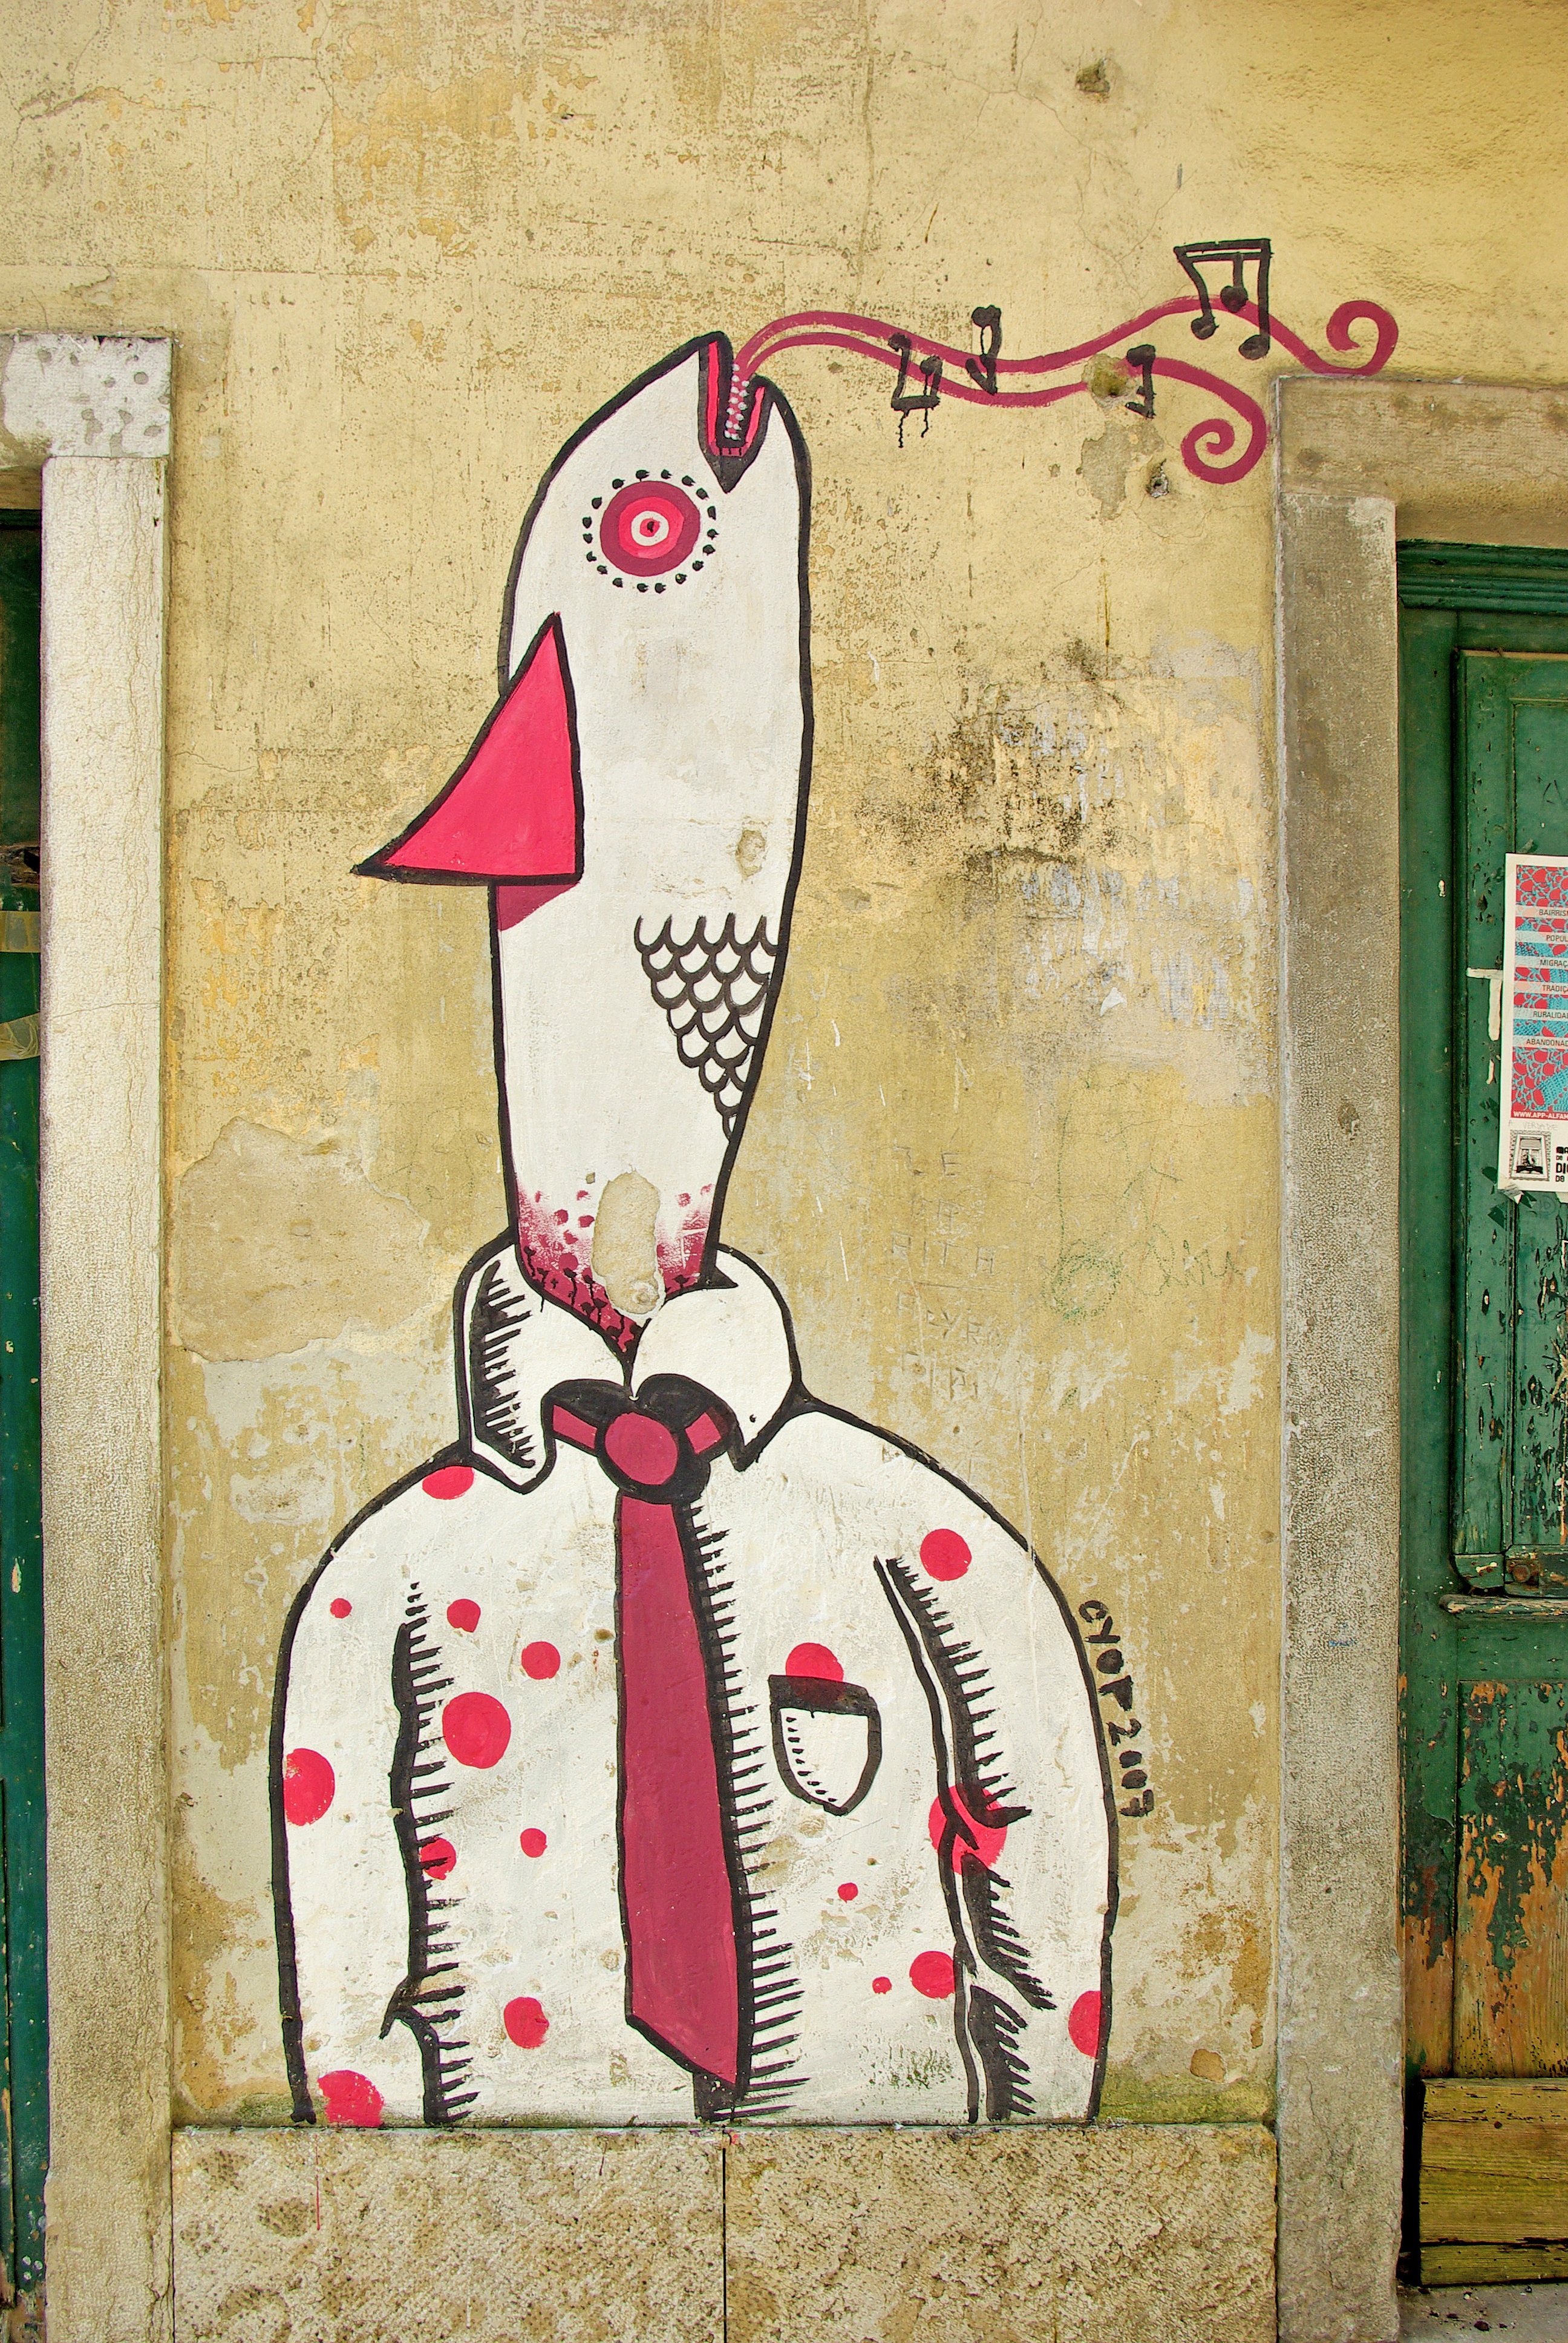
color, historic, painting, street art, art, illustration, collage, portugal, lisboa, lisbon, alfama, modern art